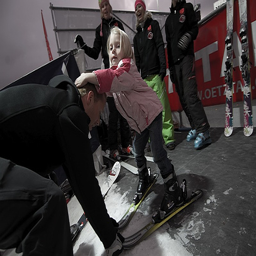
a little girl trying to stand on snow skis
A girl on skis is grabbing a man's head for support while several people watch.
A man helps a young girl with skiing gear
A person bending over to adjust a child's skis.
A small girl is trying to balance on snow skis.